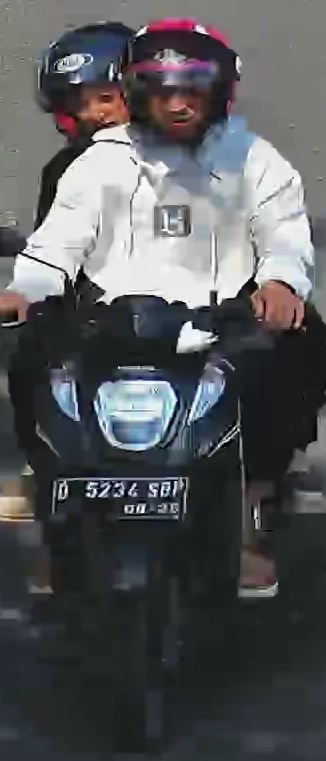
person-with-helmet: 2
person-without-helmet: 0